Oberon-class submarine

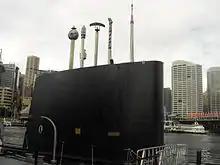
The fin and equipment masts of

Electronics, sonar, and radar systems were also upgraded to the latest standard. The submarines were equipped with a type 1002 surface search and navigation radar, a type 187 active-passive attack sonar, and a type 2007 long-range passive sonar. The "Oberon"s were constructed at a variety of shipyards in the United Kingdom: the six Australian and two Chilean submarines by Scotts Shipbuilding and Engineering Company (the latter were built after the Scott Lithgow merger); the three Brazilian submarines by Vickers-Armstrongs; and the three Canadian submarines at Chatham Dockyard. Construction of the British submarines was shared amongst four dockyards: the three mentioned above and Cammell Laird.